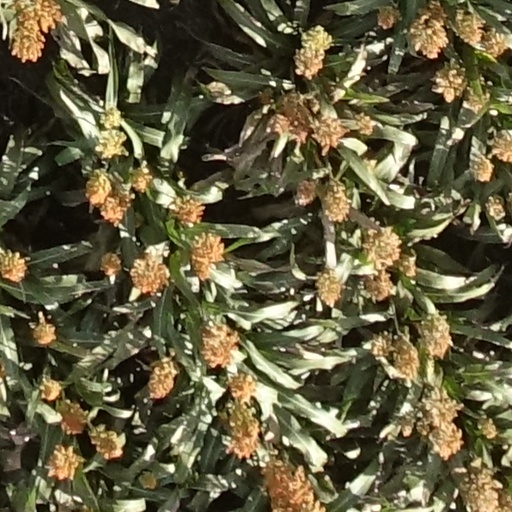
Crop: sorghum